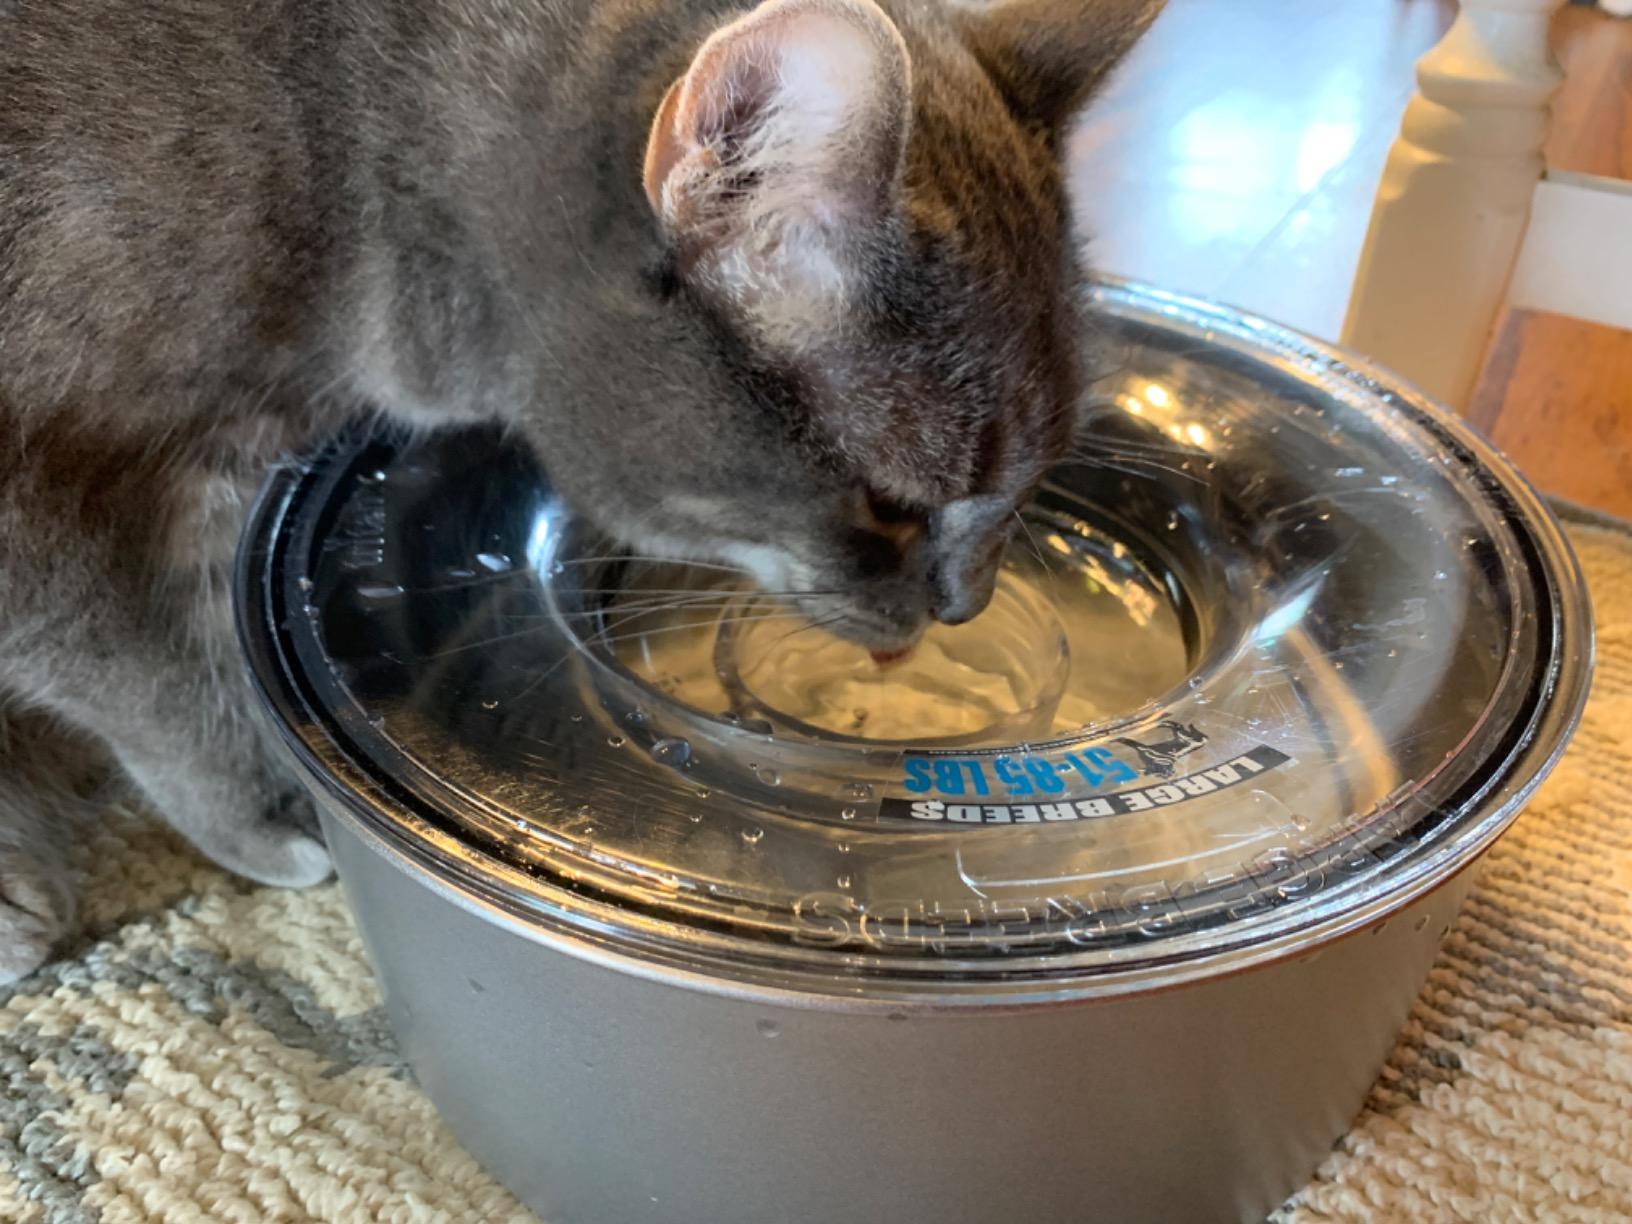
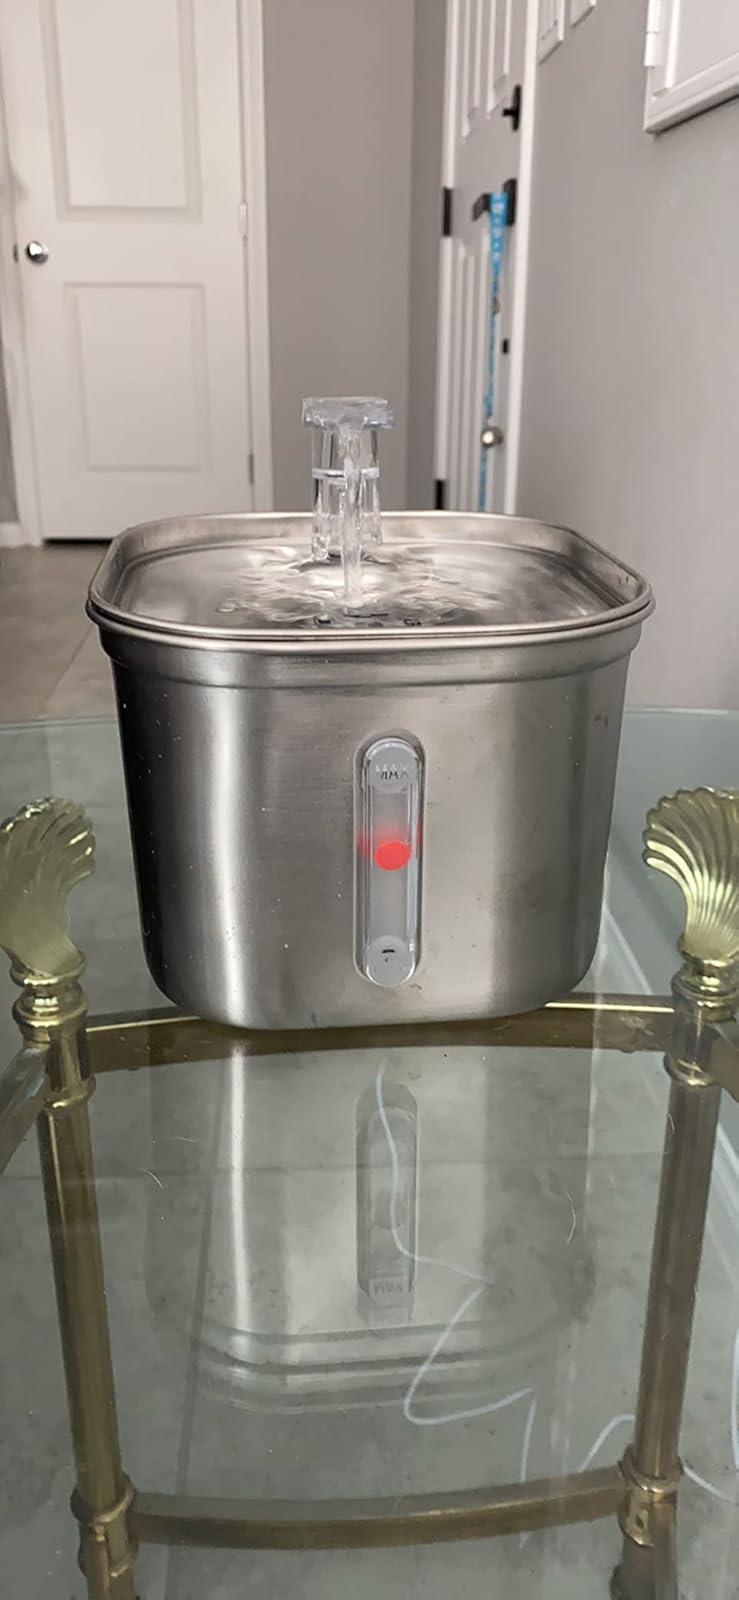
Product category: items_bowl
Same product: no